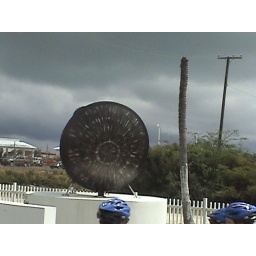
Grand Turk where we road horses in the surf